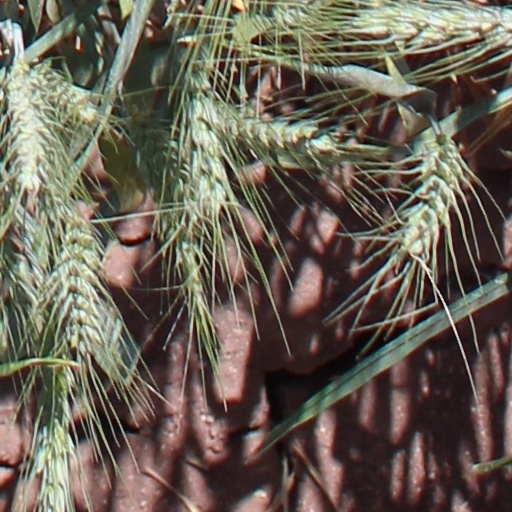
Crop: wheat